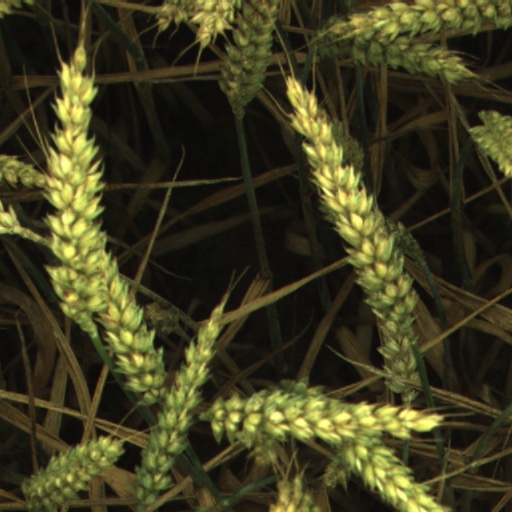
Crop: wheat